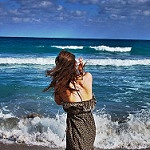
Label: sea